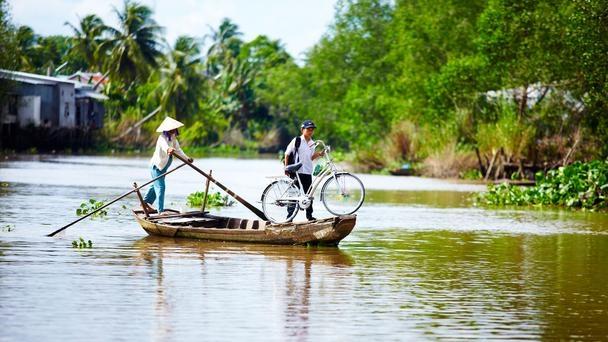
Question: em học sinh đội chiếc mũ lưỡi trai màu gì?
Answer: màu xanh dương